Royal Aircraft Factory R.E.1

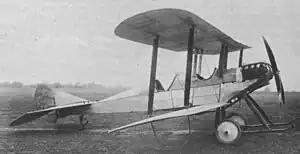
The first R.E.1 in its earliest form in July 1913

The Royal Aircraft Factory R.E.1 was an experimental two-seat single-engined biplane from before World War I, intended to develop reconnaissance aircraft.